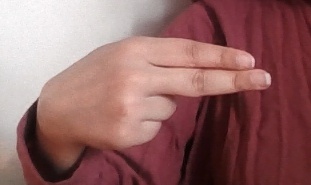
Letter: ain